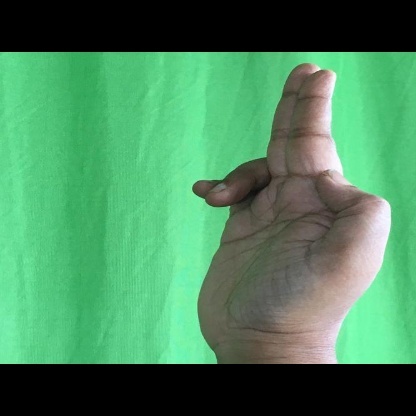
Mudra: Ardhapathaka